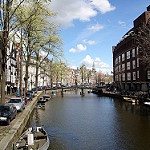
Label: street